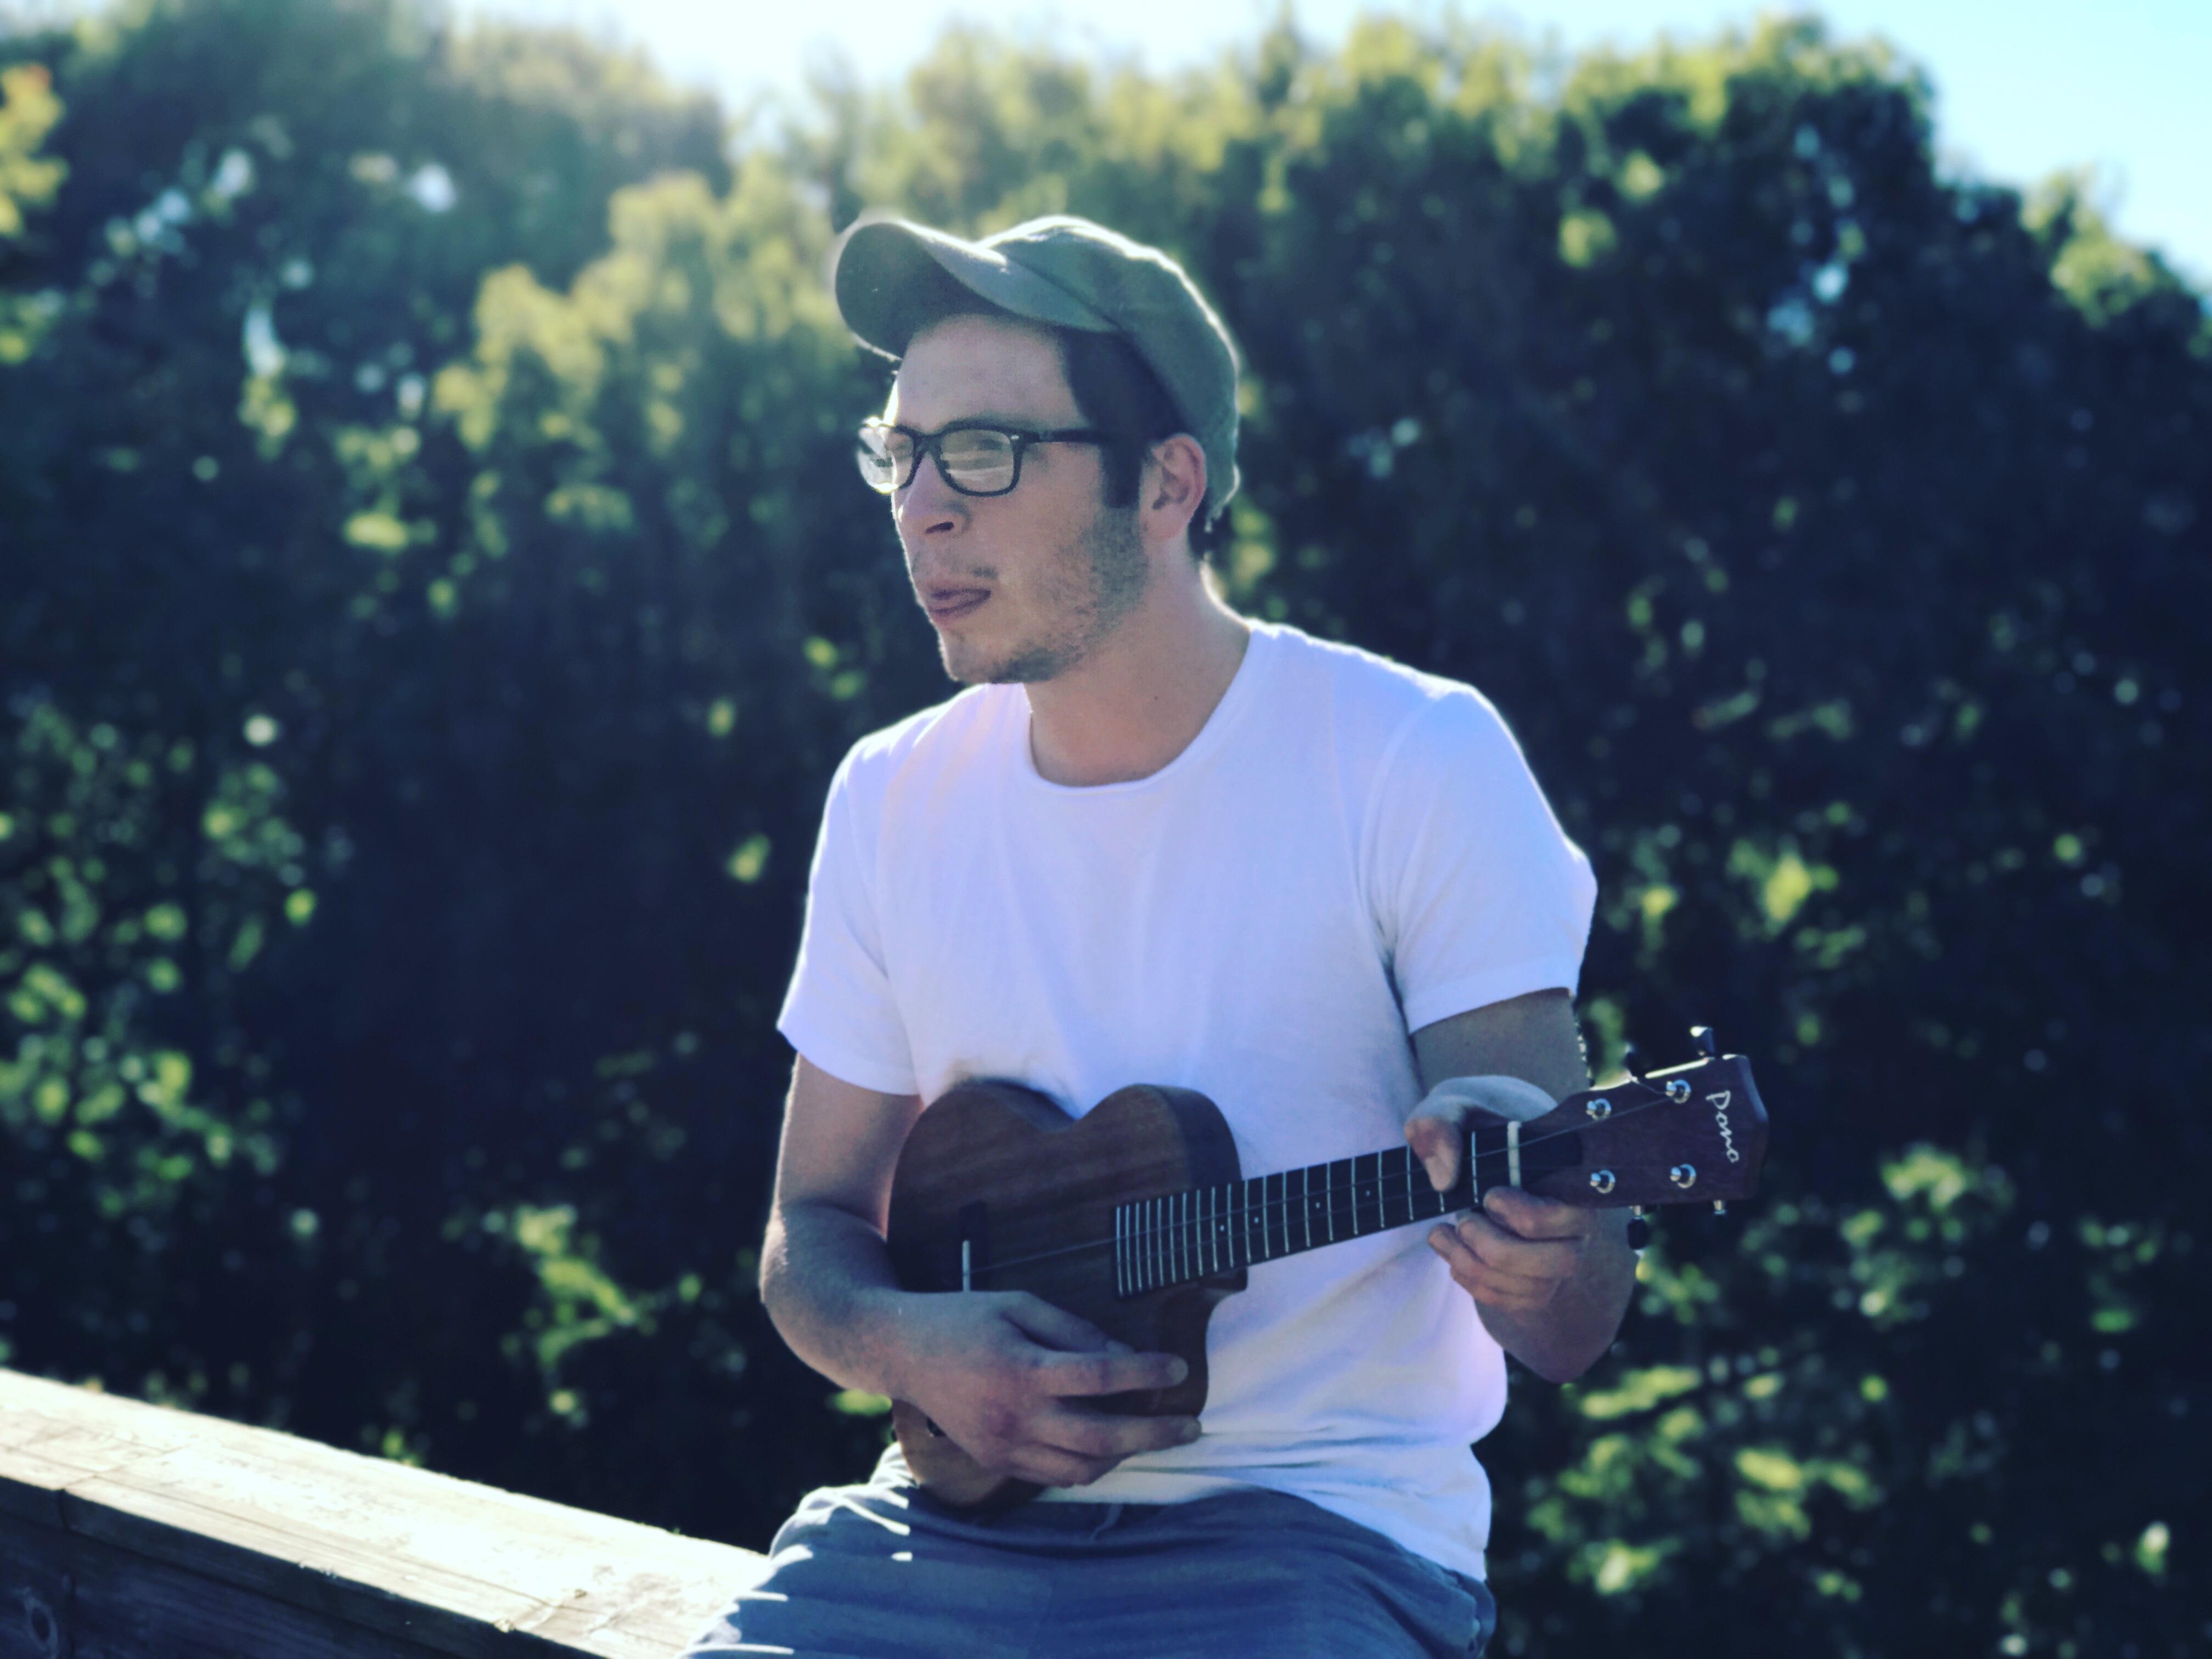
person, spring, blue, jogging, cool